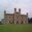
Label: castle